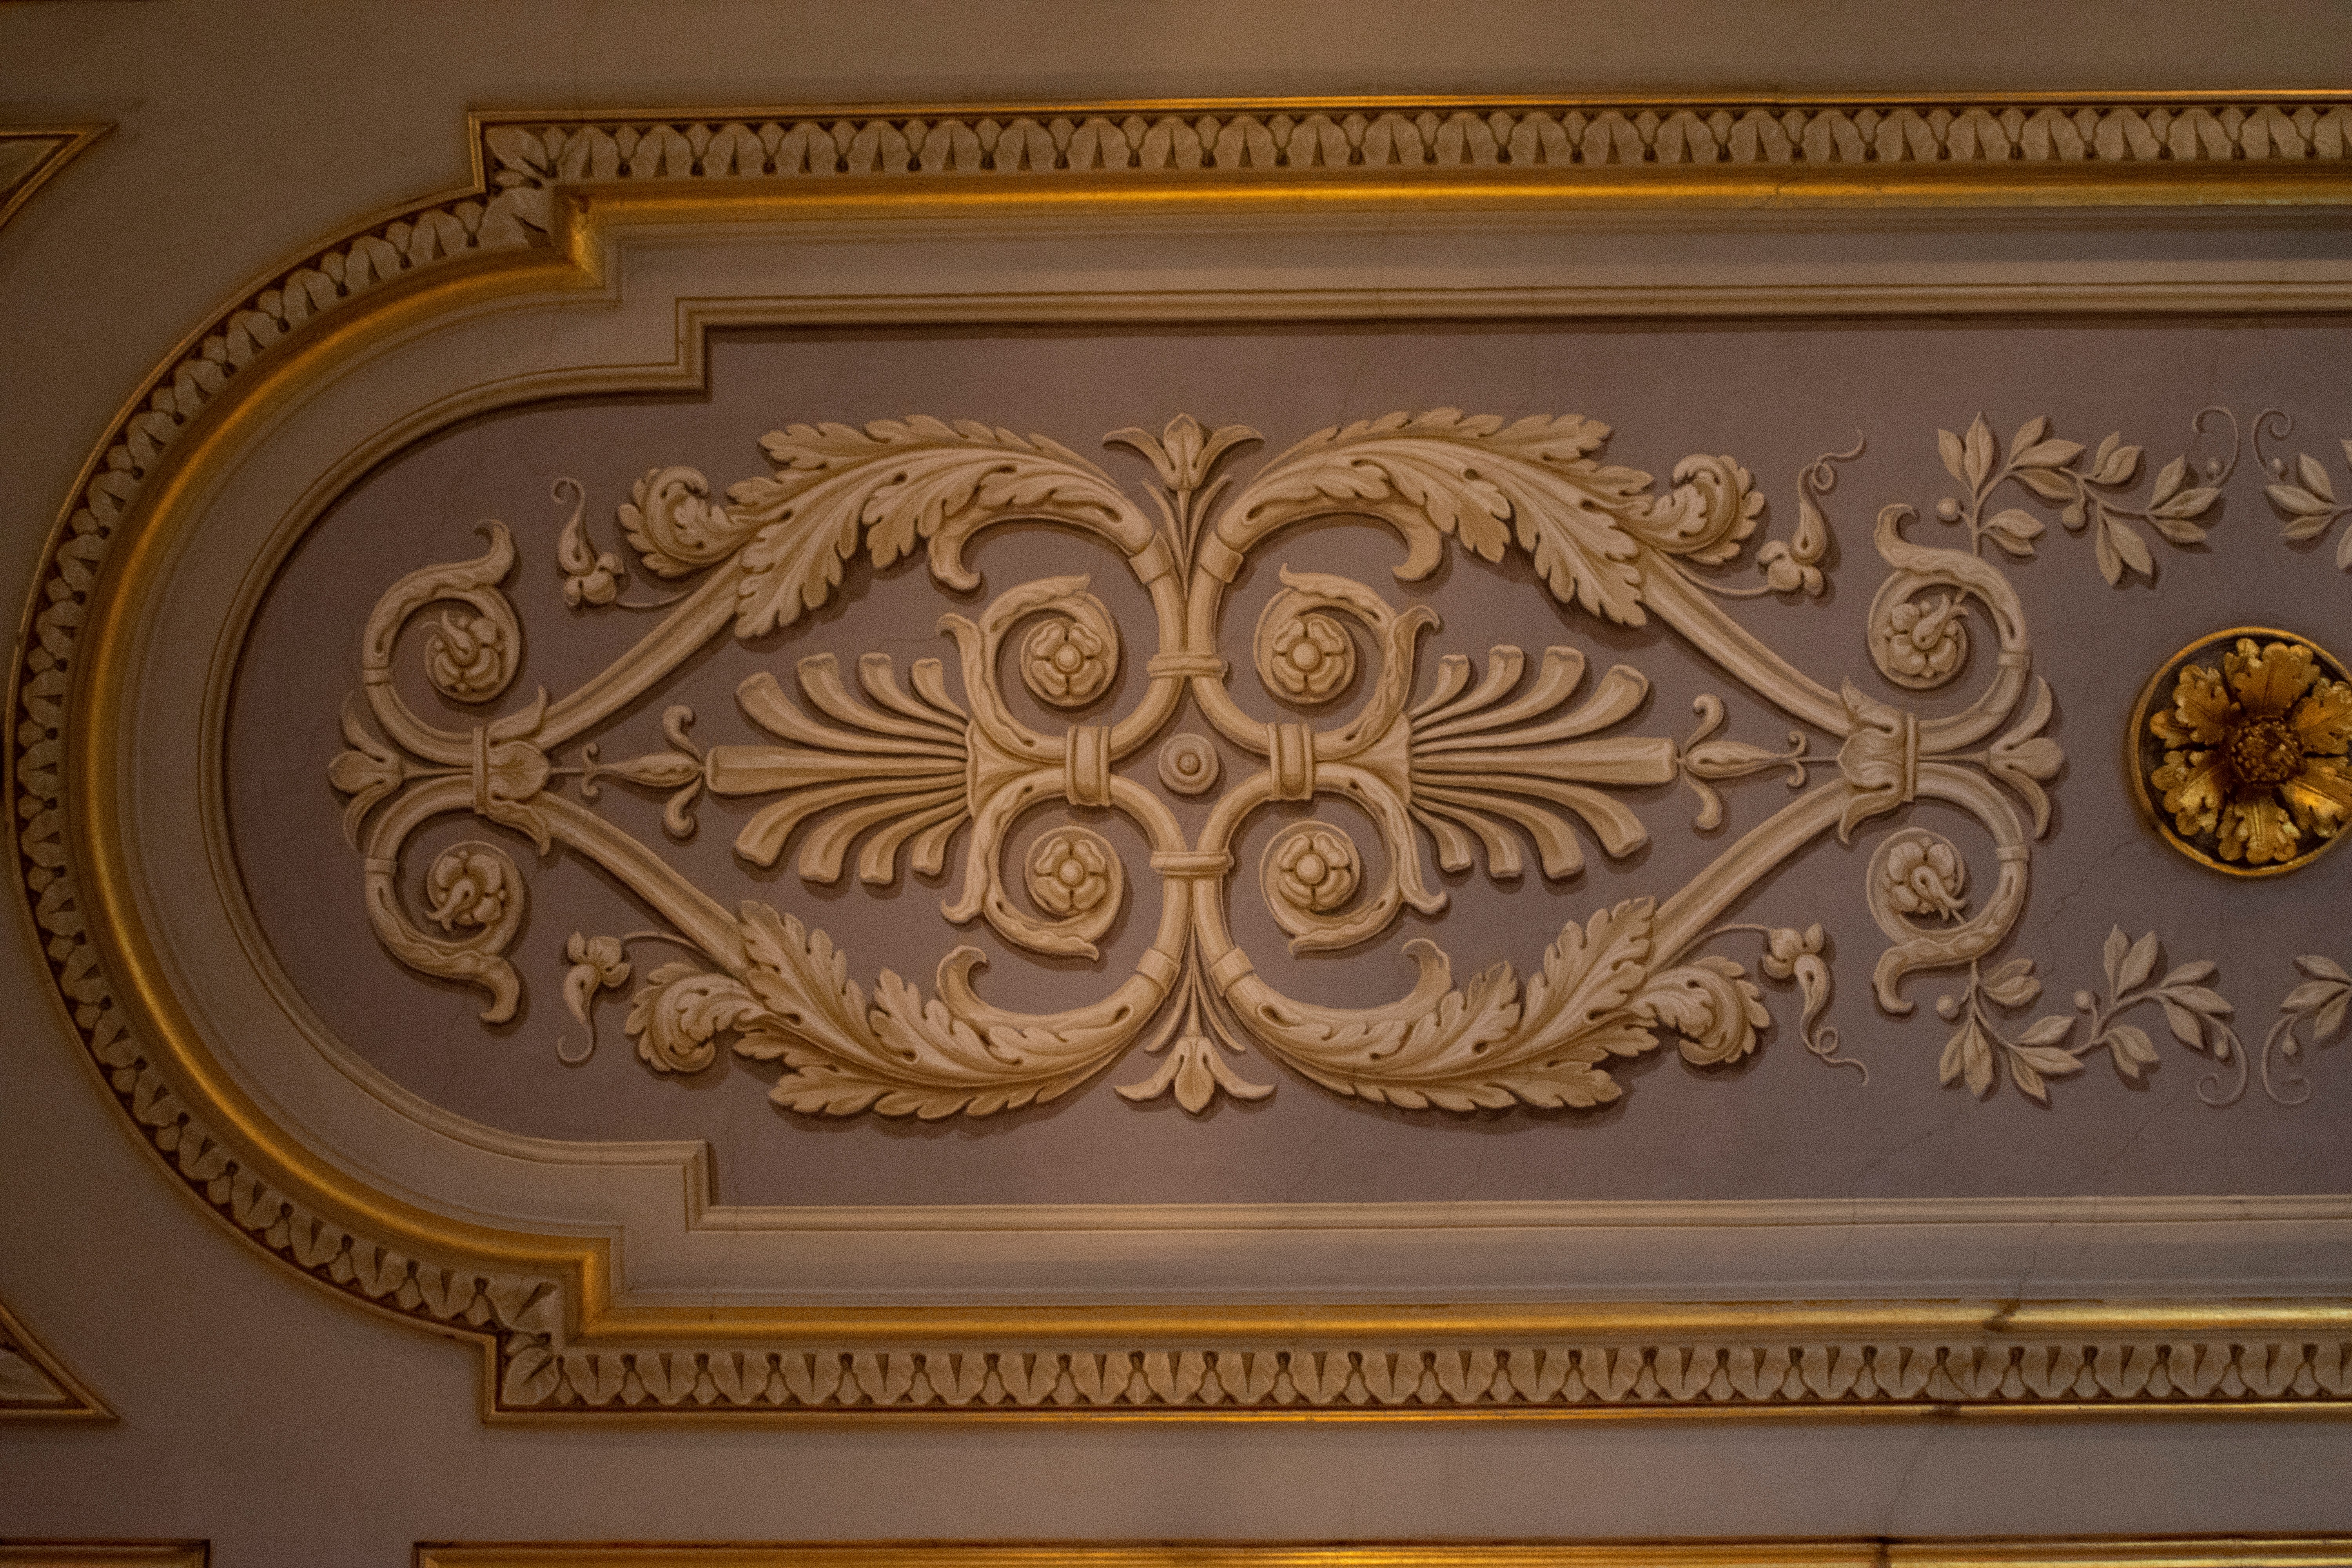
Brecht, Corbeel, illustration, art, work, photography, outside, inside, light, composition, national, nature, color, colour, design, popular, tree, france, belgium, germany, italy, brussels, Brecht Corbeel, decoration, props, concept art, photobashing, reference, blog, people, panda, carving, molding, stone carving, relief, plaster, ceiling, ornament, architecture, metal